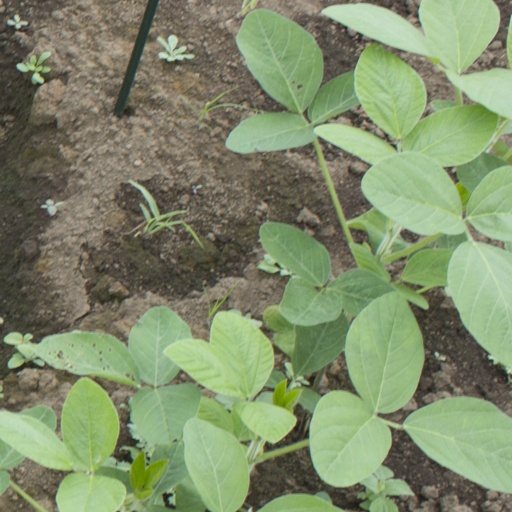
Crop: soybean